RAAF Base Townsville

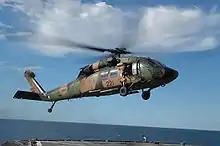
An Australian S-70A-9 Black Hawk helicopter

For the next twenty years No. 35 Squadron operated Caribou transports and Iroquois helicopters in support of the Australian Army, but has now been disbanded and incorporated into No. 38 Squadron, performing the same role. In 1989, No. 9 Squadron with Black Hawk helicopters was briefly based at RAAF Townsville, before handing over its aircraft to the Australian Army and disbanding, as part of a new policy of placing battlefield helicopters under Army command. The Army occupied dedicated facilities at RAAF Base Townsville, and the 5th Aviation Regiment now operates Black Hawk and Chinook helicopters from a complex in the south-west corner of the base.